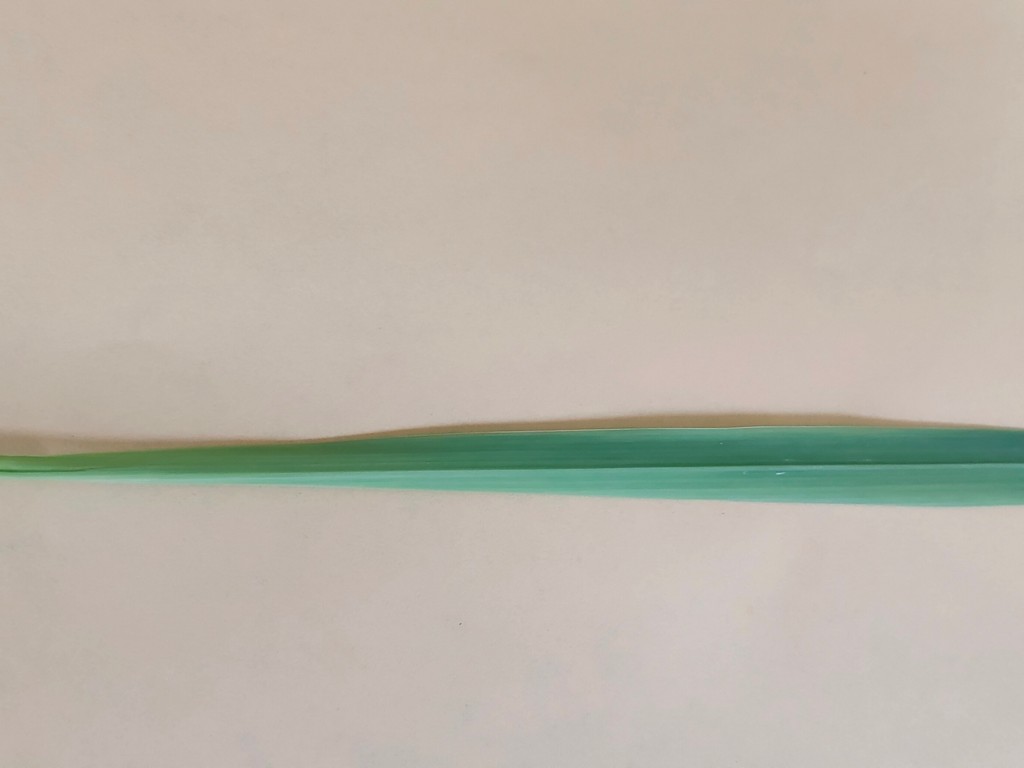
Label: Healthy